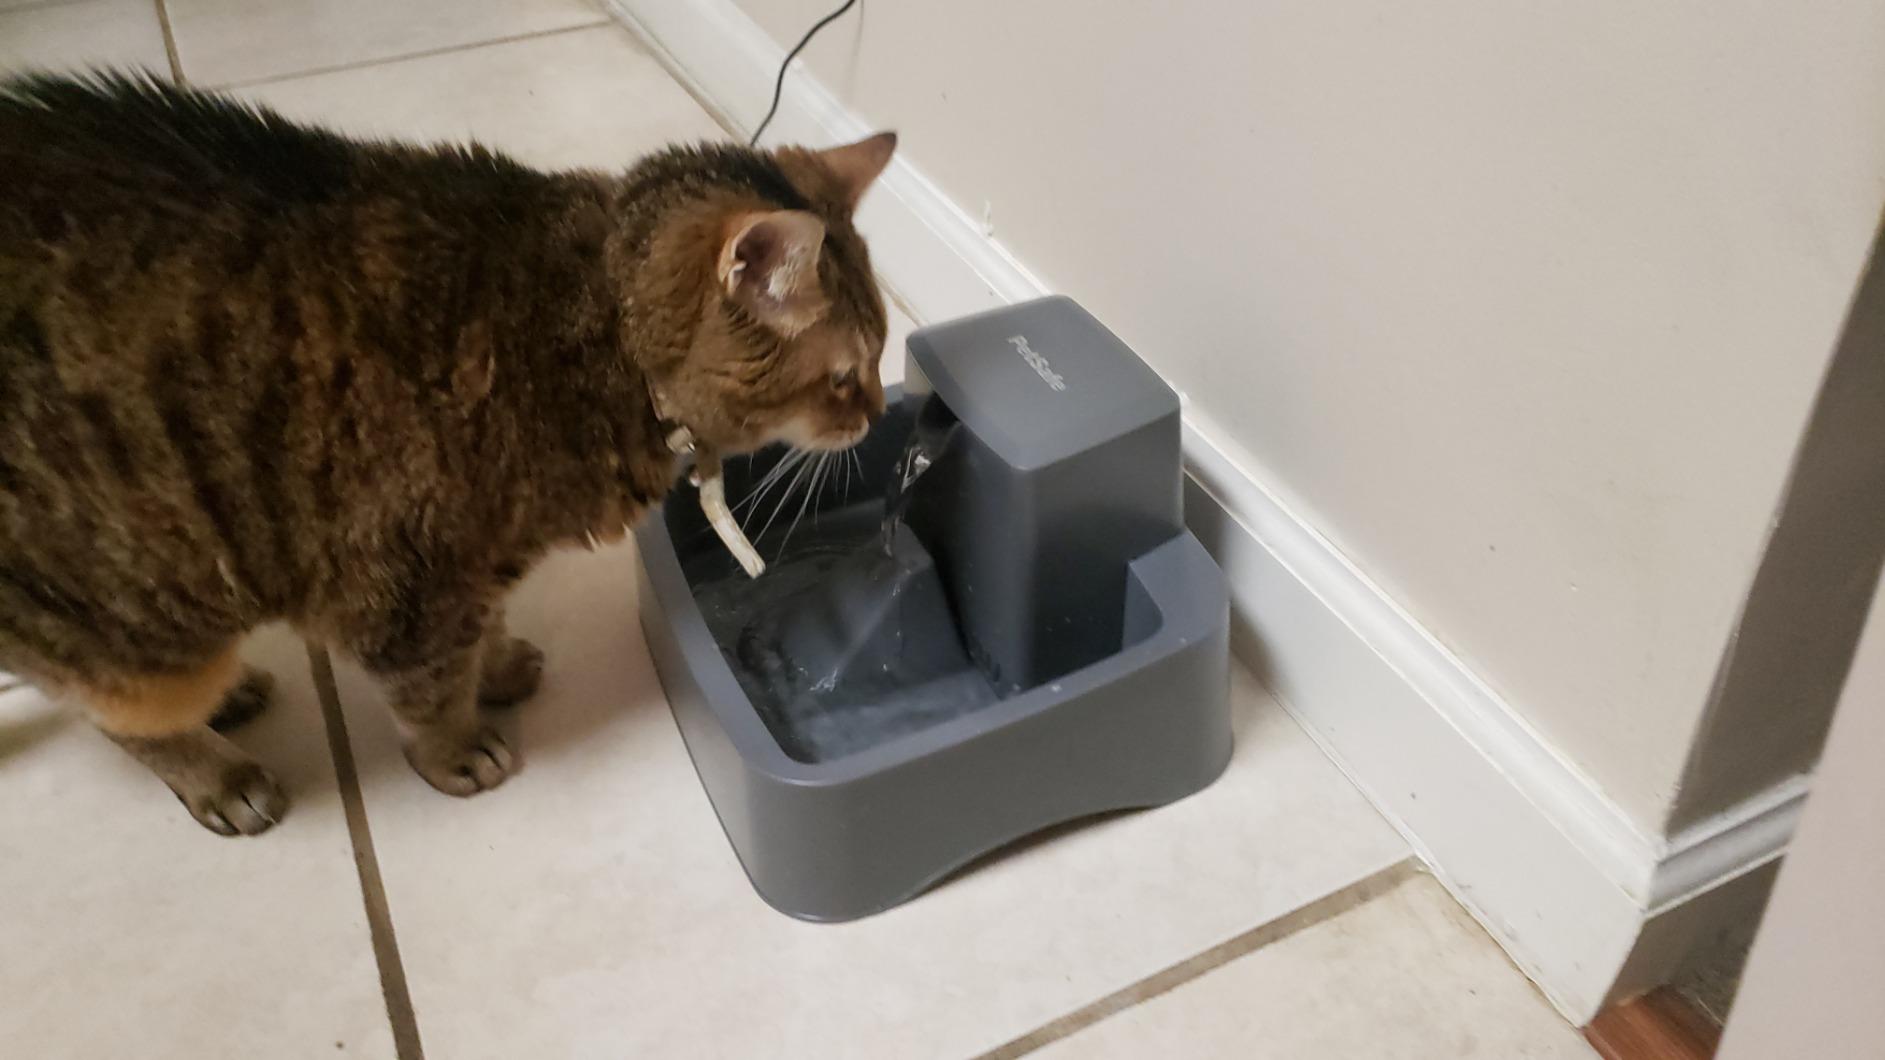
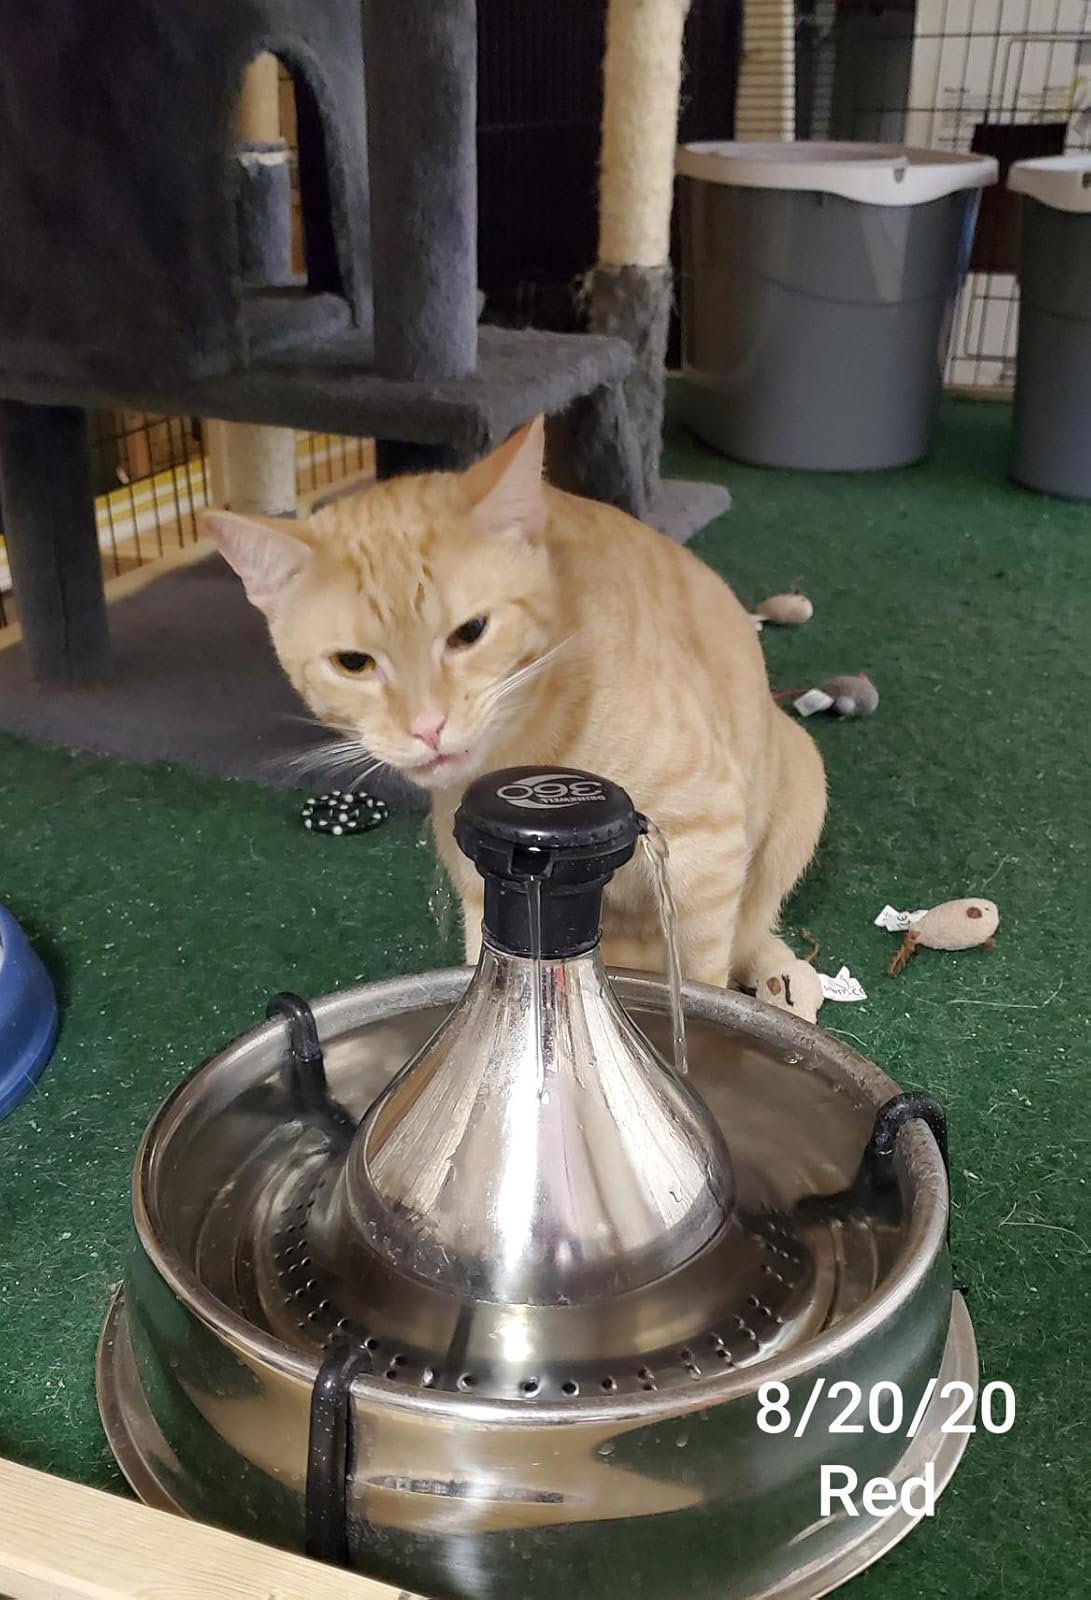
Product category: items_bowl
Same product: no